Wicklow Friary

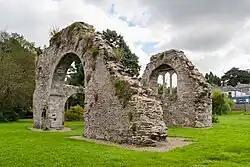
South transept of the friary, looking south-east.

Wicklow Friary, also called Wicklow Abbey, is a ruined Franciscan friary located in Wicklow, Ireland, active in the 13th to 16th centuries.